Living Books

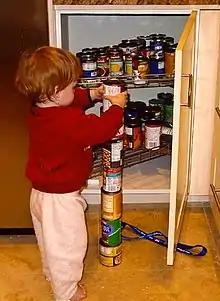
The "Living Books" series became especially popular with autistic children.

In response to a call by Alliance for Technology Access (ATA) for software companies to design products that were accessible to users with disabilities, Living Books stated their commitment to addressing accessibility issues by designing interactive, animated storybooks for all children, regardless of their ability levels in order to "broaden its scope of access". Living Books collaborated with Alliance in the design process, inviting them to test Broderbund's software with various assistive devices including screen enlargement programs, such as inLarge, and alternative keyboard access programs, such as IntelliKeys. Closed-captioned CD-ROMs were virtually non-existent by 1996 and there wasn't an organized effort to encourage multimedia companies to provide subtitles for plot-intensive products; Living Books mostly circumvented this by displaying the story text on screen.